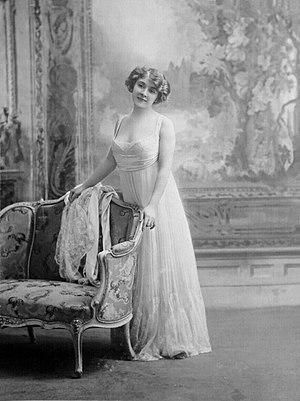
Amélie Diéterle à ses débuts de comédienne au théâtre des Variétés. Tirage argentique d'époque et collé sur un carton 26,5 x 33,5 cm, à la fin du XIXème siècle, probablement en 1892, par le photographe Nadar.Amélie Diéterle est une comédienne française, née à Strasbourg le 20 février 1871 et morte à Cannes, le 20 janvier 1941. Elle est légitimée à Paris en 1892 par le capitaine Louis Laurent, chevalier de la Légion d'Honneur. Amélie Diéterle s'est mariée à Vallauris le 16 juin 1930 avec André Simon (1877-1965). Amélie Diéterle joue principalement au Théâtre des Variétés à Paris au cours de la Belle Époque.
Amélie Diéterle, nom de scène d'Amélie Laurent, est une actrice, cantatrice et collectionneuse d'art française, née à Strasbourg le 20 février 1871 et morte à Cannes le 20 janvier 1941.